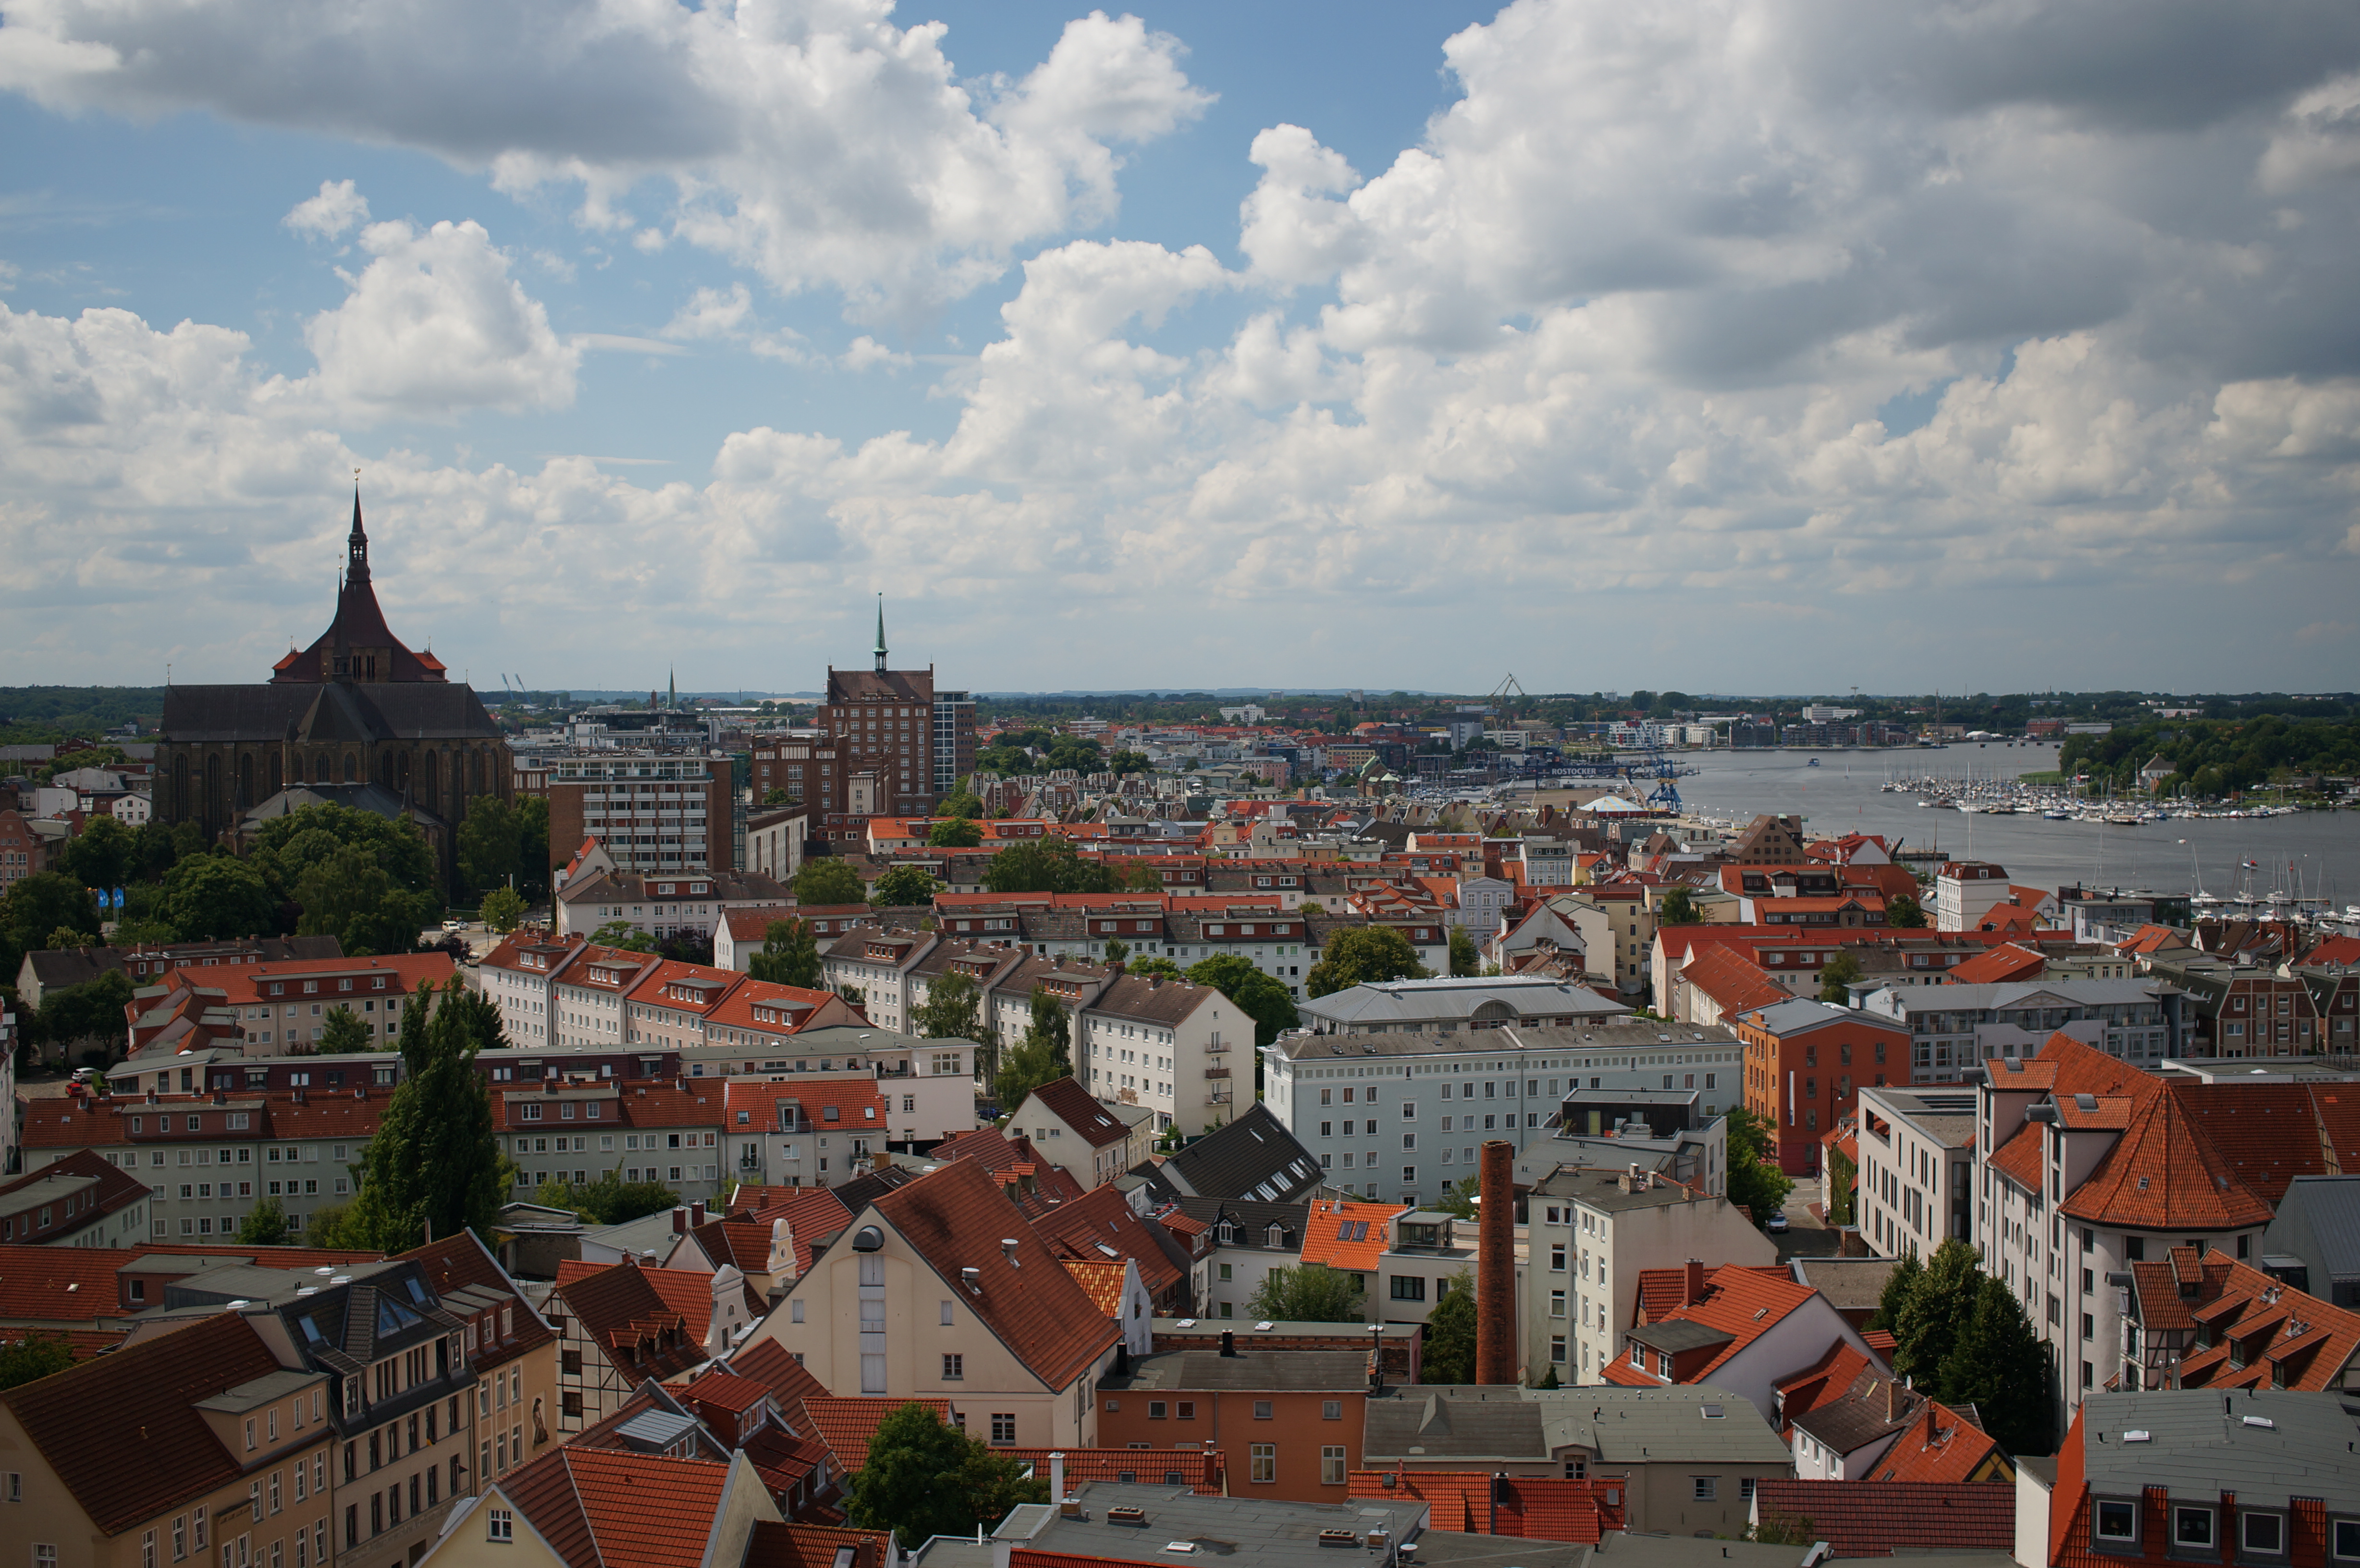
horizon, skyline, town, city, cityscape, panorama, downtown, 2014, germany, deutschland, sony, sigma, nex, nex6, mecklenburgvorpommern, lenstagged, steffenzahn, 30mm, sigma30mm28exdn, sigma30mmf28, sigma30mmf28dn, sigma30mm, rostock, neighbourhood, aerial photography, urban area, residential area, human settlement